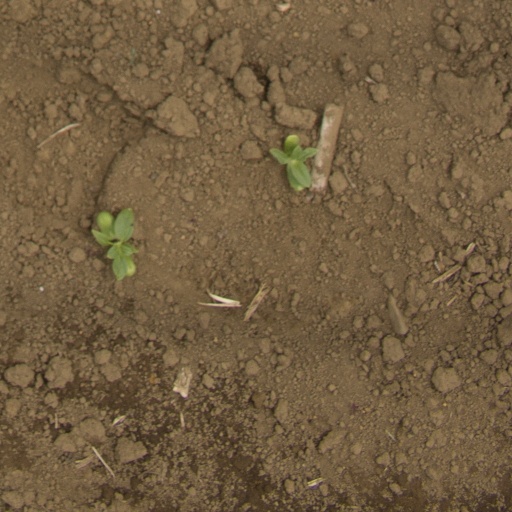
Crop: Jerusalem artichoke